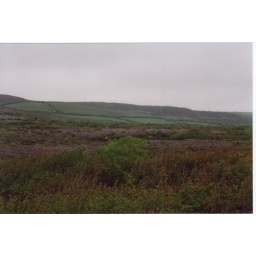
A green field surrounded by stone